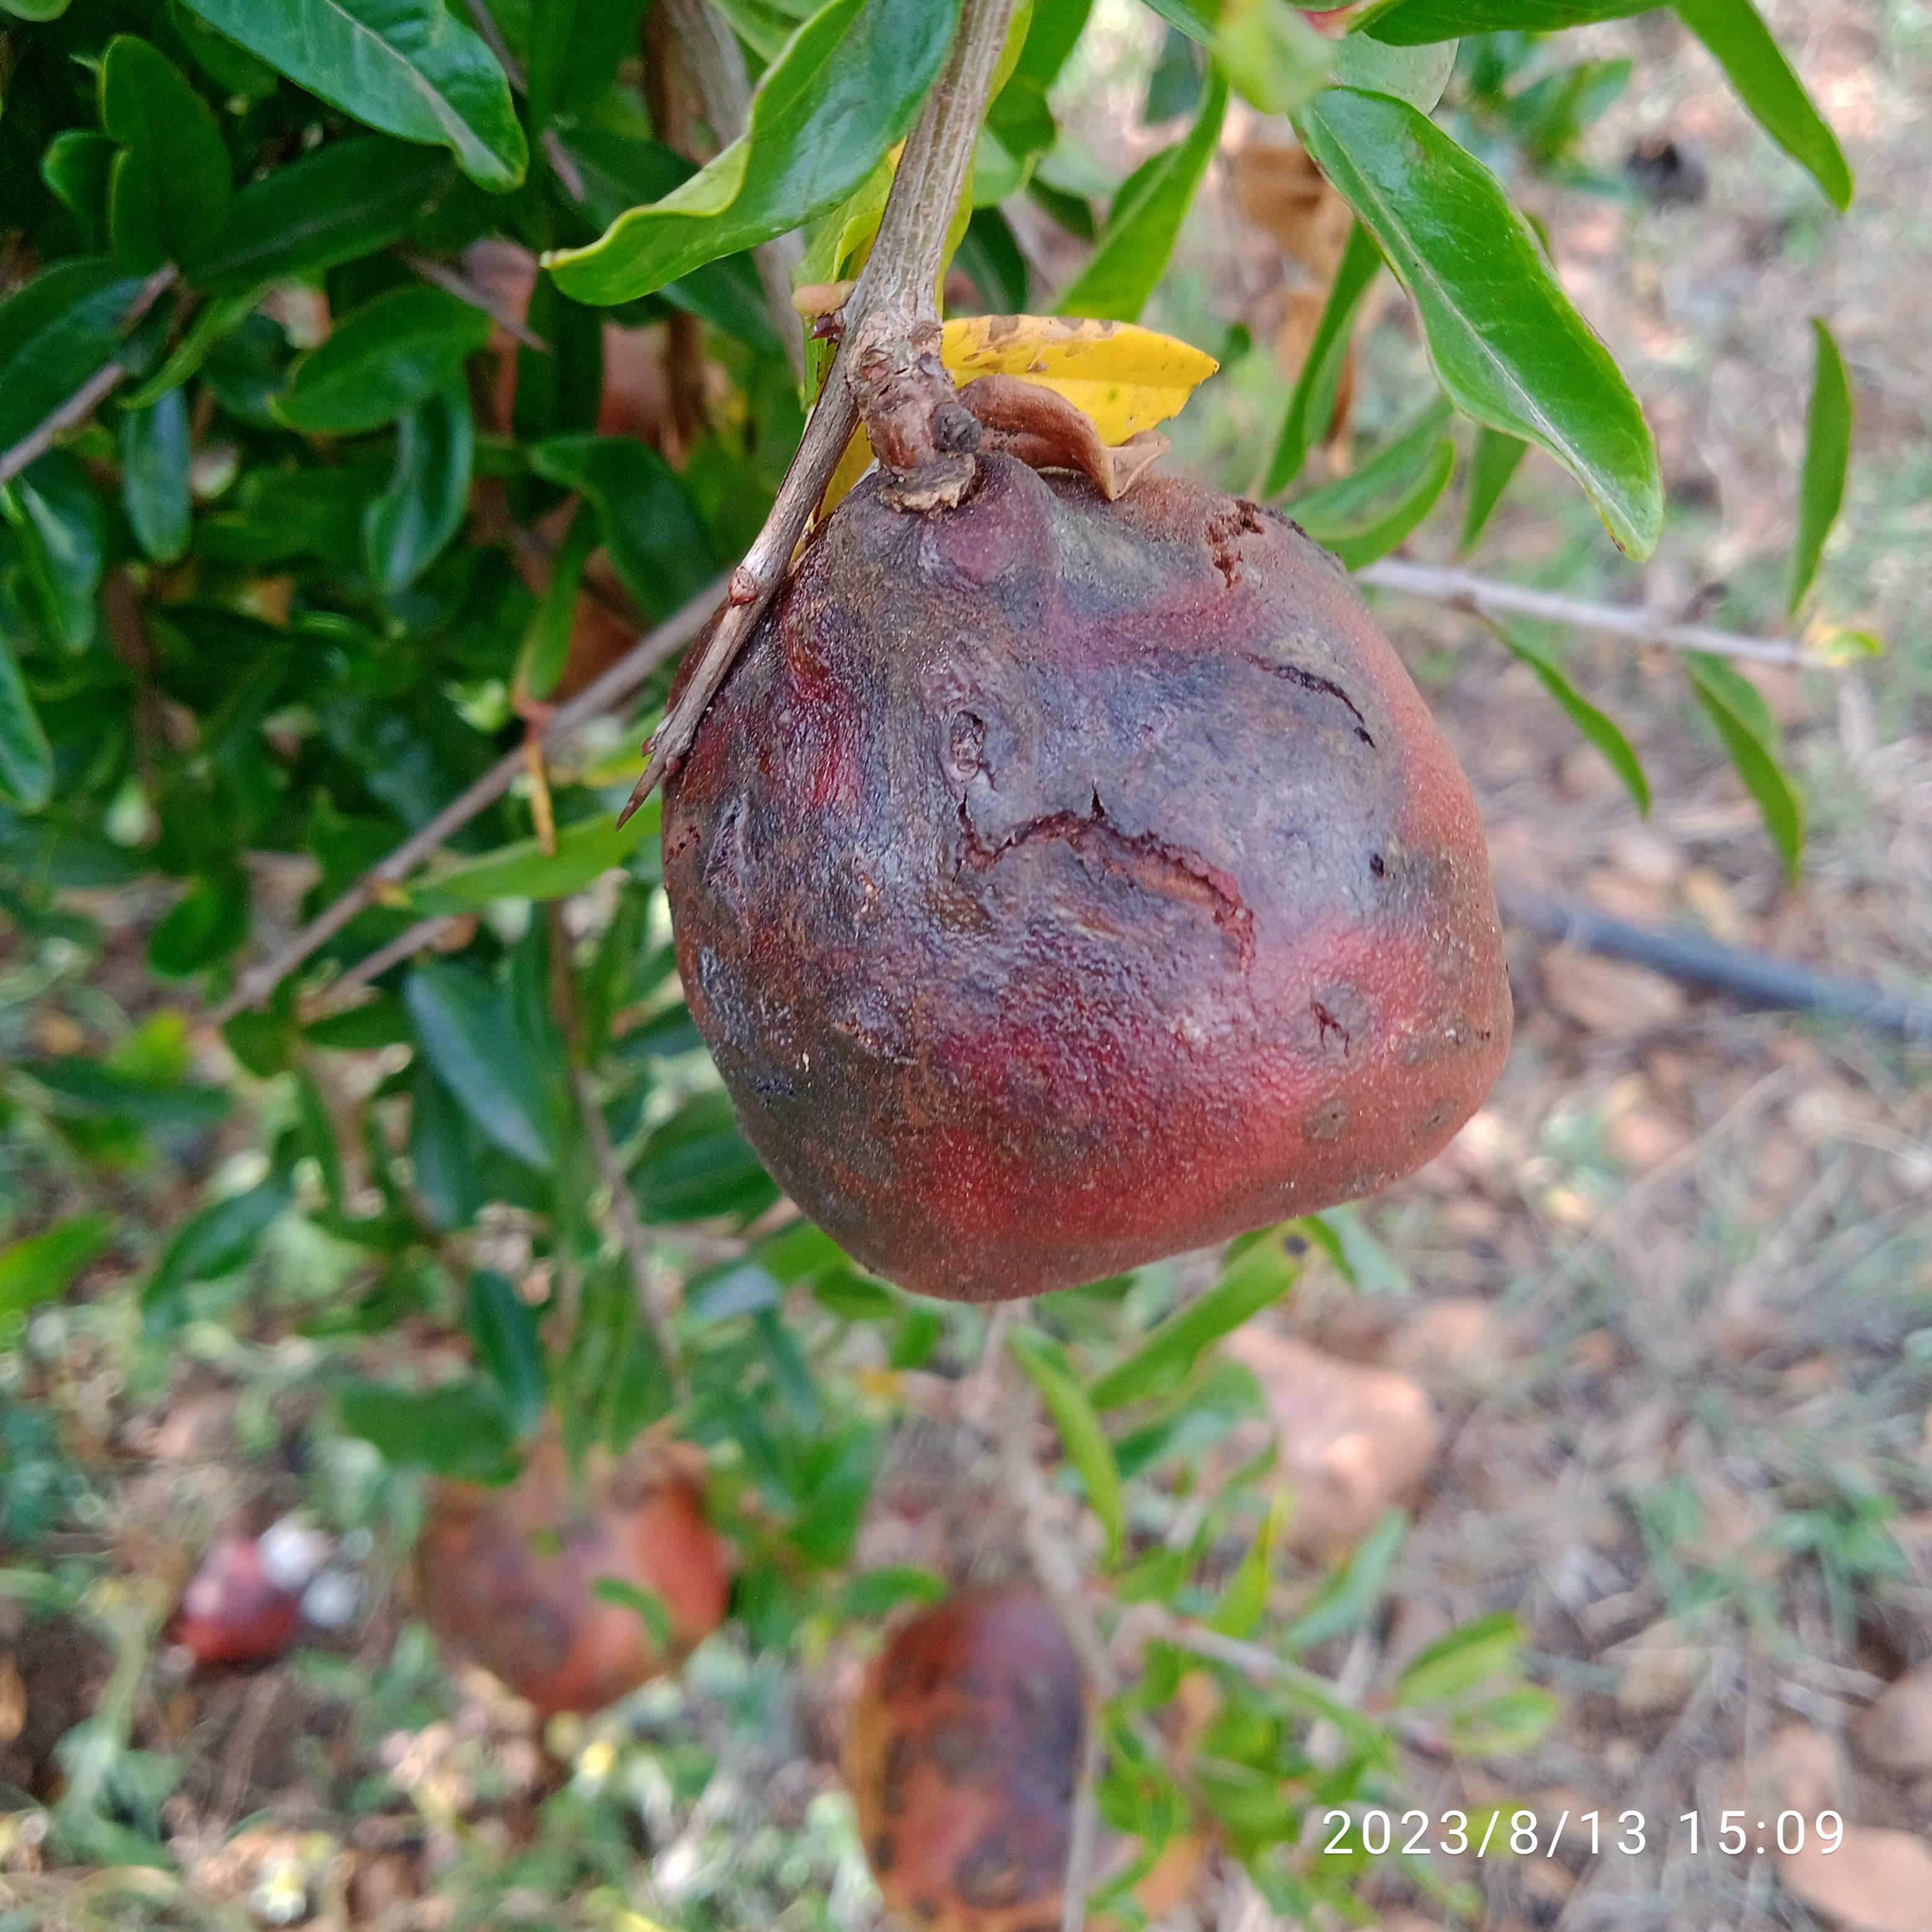
Label: Bacterial_Blight